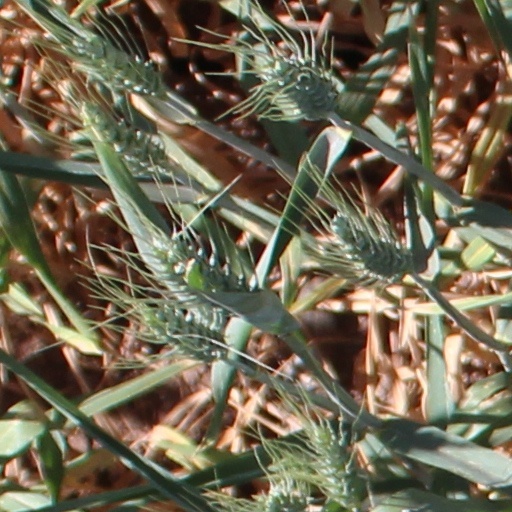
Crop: wheat